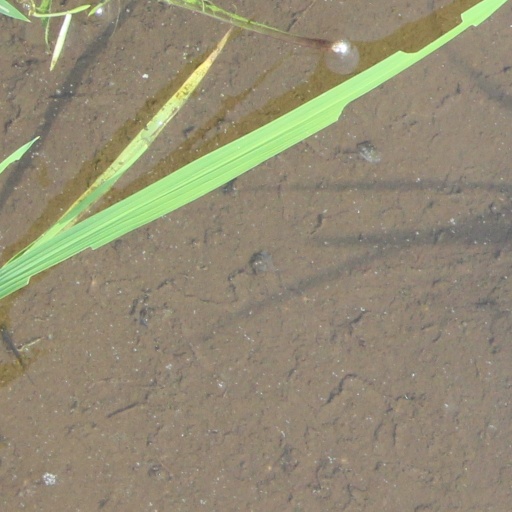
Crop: rice